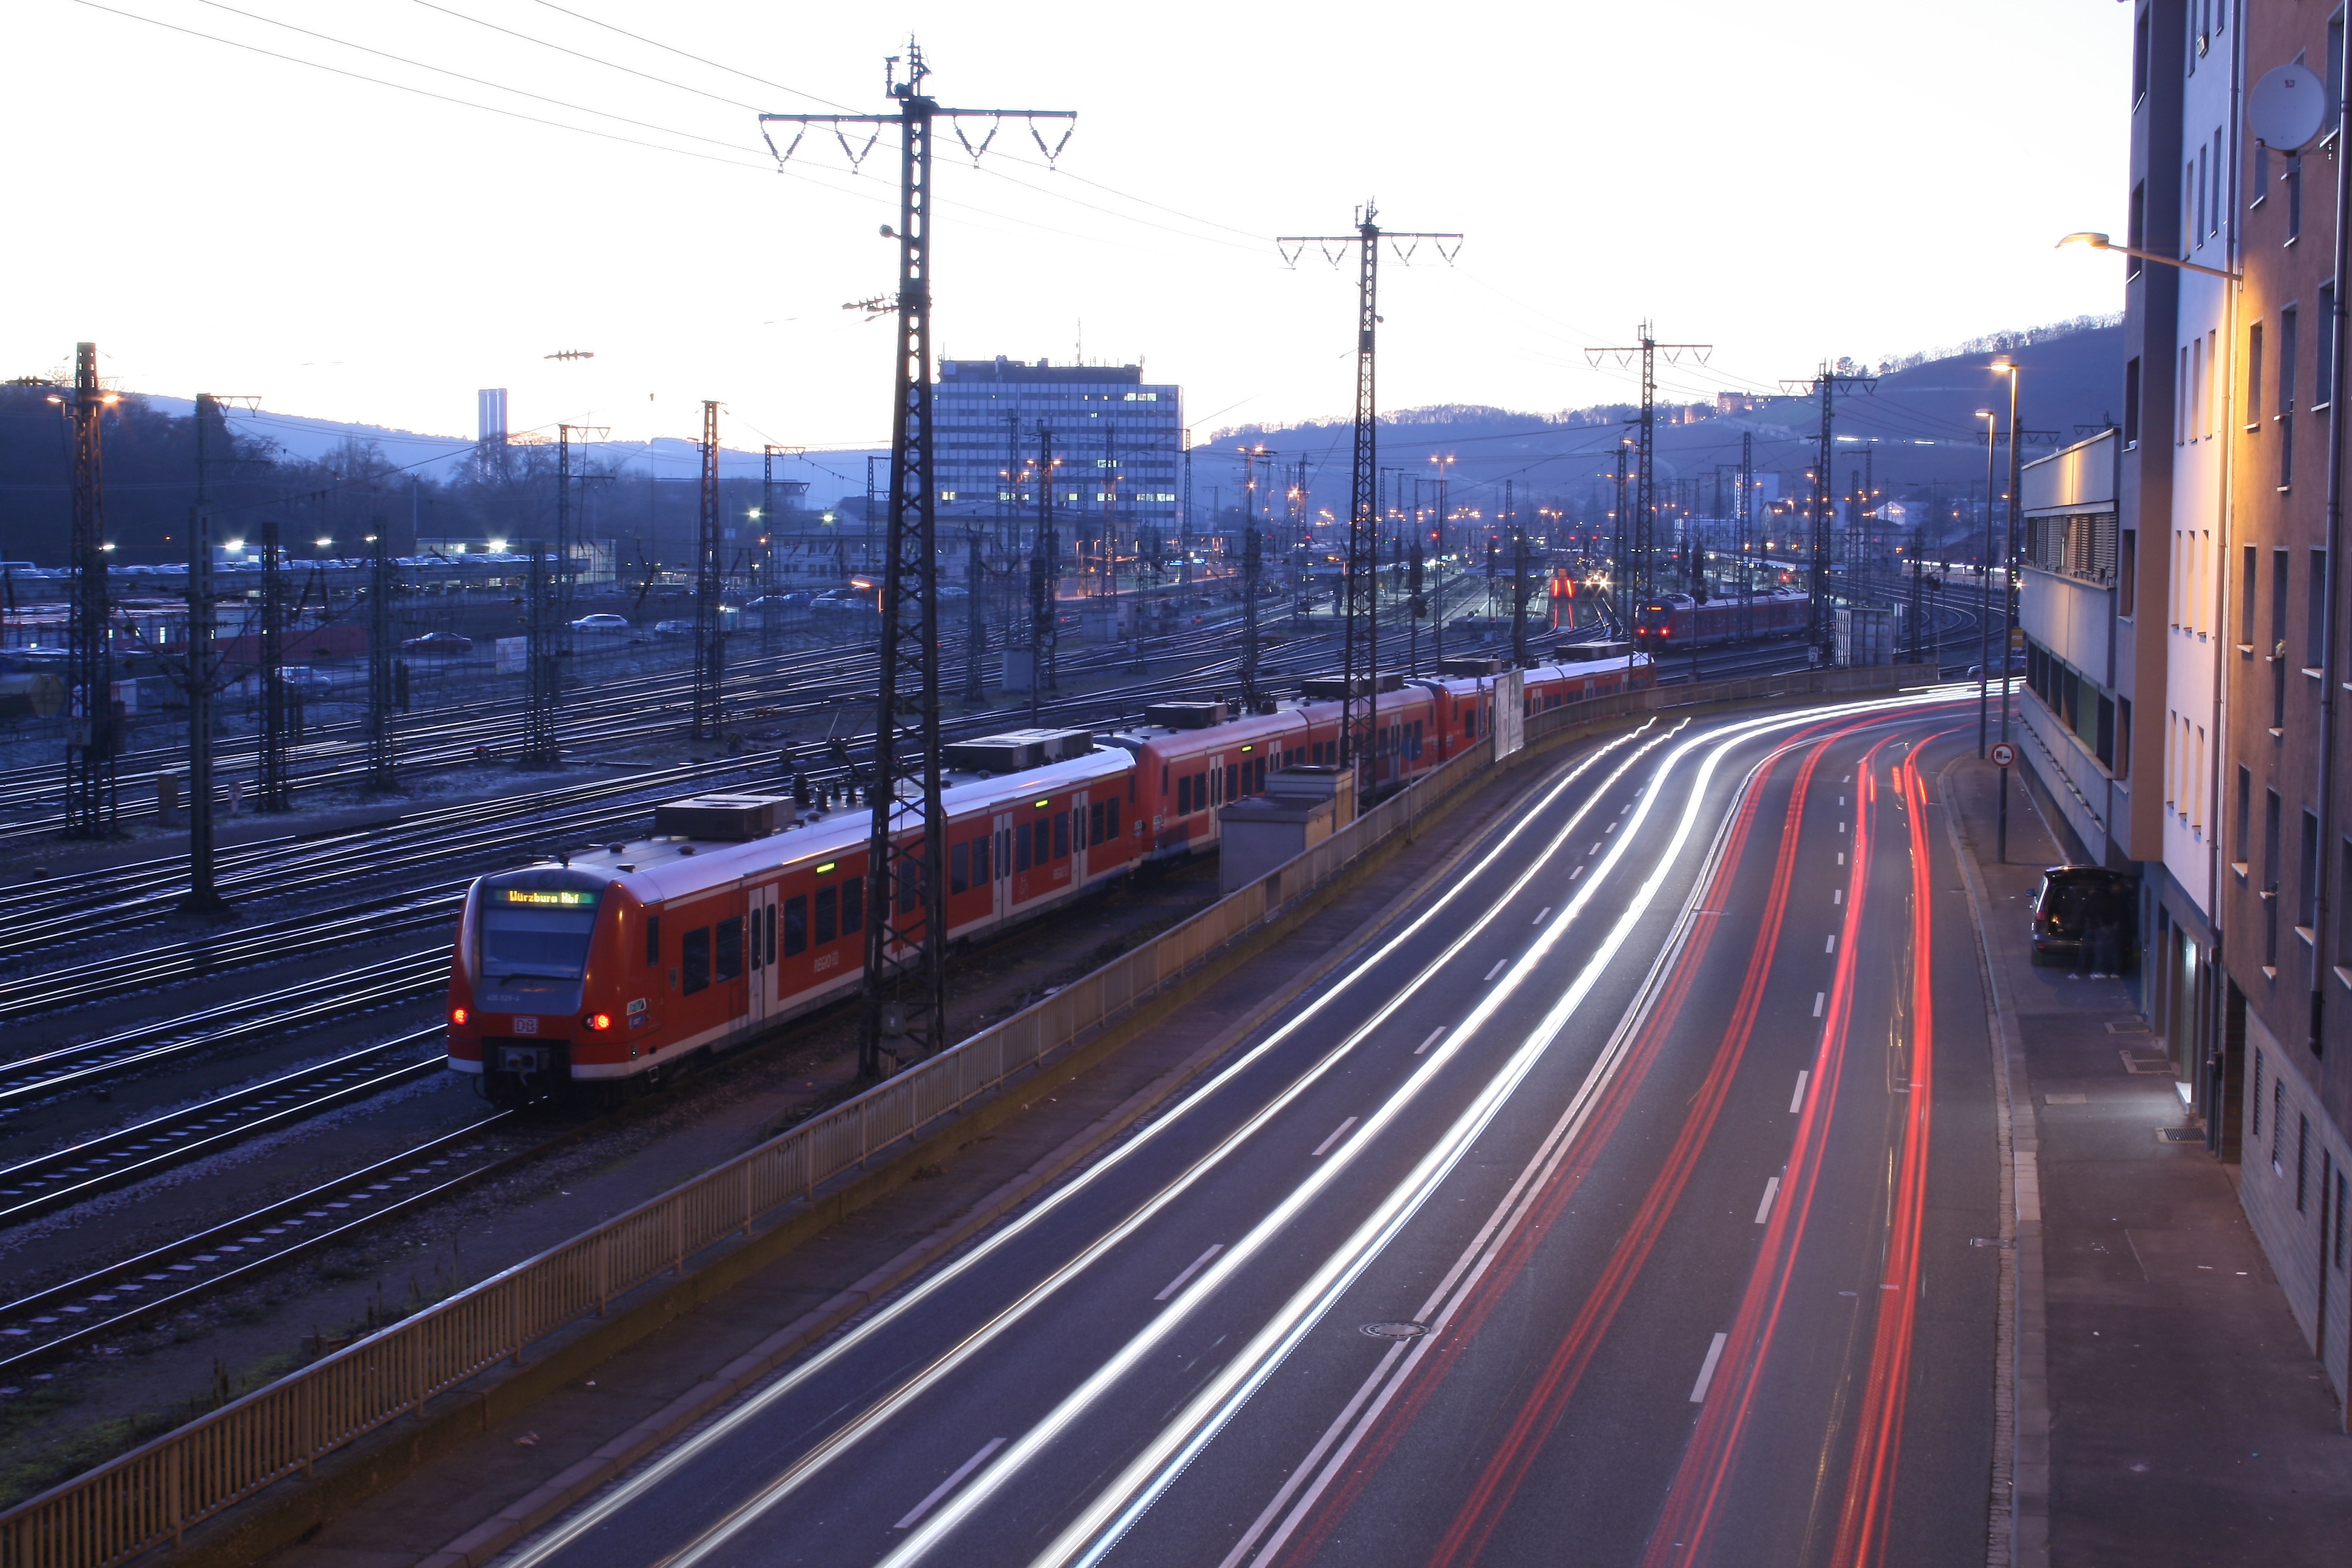
landscape, architecture, technology, track, railway, road, traffic, street, night, view, building, city, home, train, cityscape, panorama, downtown, transport, vehicle, factory, lane, streetscape, aerial view, public transport, jam, from above, places of interest, old town, streets, locomotive, outlook, reflections, germany, autos, railroad track, soft, gloomy, shiny, railway station, seemed, roofs, vehicles, rail transport, gleise, steam locomotive, modern art, s bahn, freight train, roof landscape, soft light, land vehicle, long time recording, metropolitan area